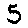
Label: 5